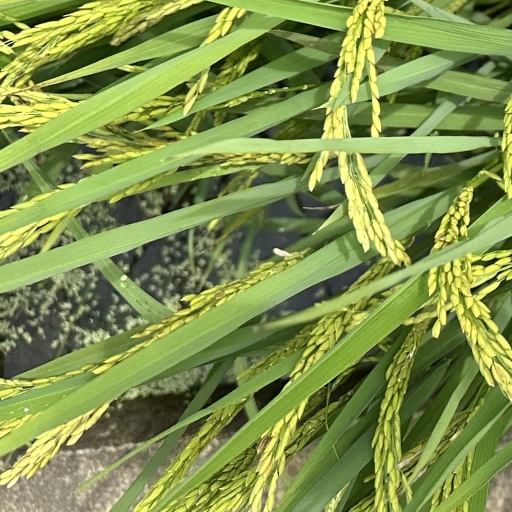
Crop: rice